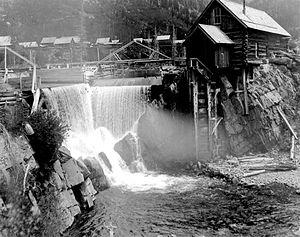
La Crystal Mill, également connue comme l'Old Mill, est une ancienne station de compression en bois datant de 1892. Elle est située sur la Crystal River, dans la ville fantôme de Crystal dans le Colorado.